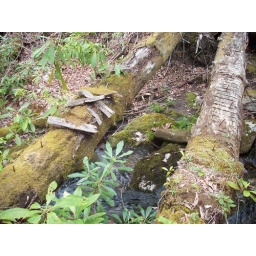
old bridge up on the mountain near swan cabin